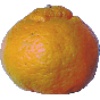
Label: Mandarine 1